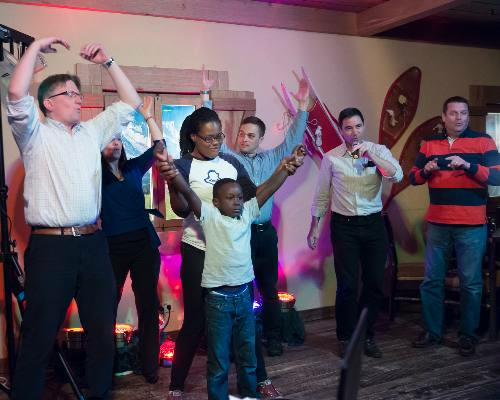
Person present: Yes